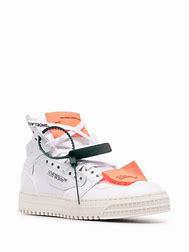
Brand: Off-White
Model: Court 3